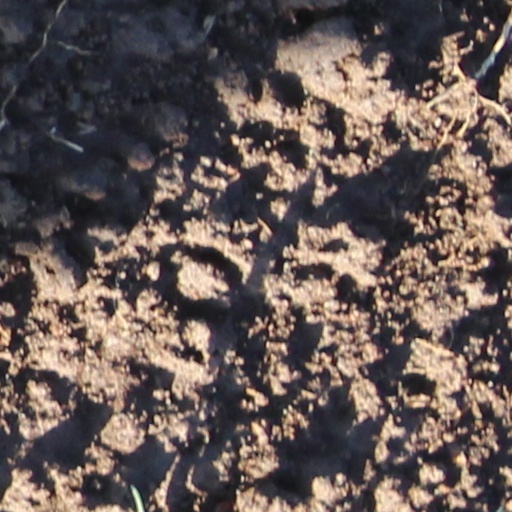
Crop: wheat